History of the Mamluk Sultanate

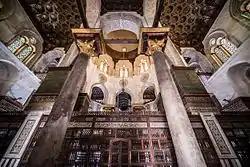
Interior of the Mausoleum of Sultan Qalawun in Cairo (1284–1285)

With Bahri power in Egypt and Muslim Syria consolidated by 1265, Baybars launched expeditions against the Crusader fortresses throughout Syria, capturing Arsuf in 1265, and Halba and Arqa in 1266. According to historian Thomas Asbridge, the methods used to capture Arsuf demonstrated the Mamluks' grasp of siegecraft and their overwhelming numerical and technological supremacy". Baybars's strategy regarding the Crusader fortresses along the Syrian coast was not to capture and utilize the fortresses, but to destroy them and prevent their potential future use by new waves of Crusaders.